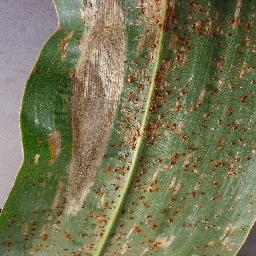
Label: Corn___Northern_Leaf_Blight